Jack Benny

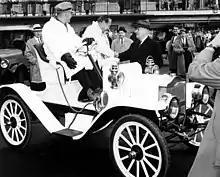
Jack Benny (shown here shaking hands with Harry S. Truman from the seat of a c. 1908 Maxwell Roadster March 21, 1958) kept the Maxwell familiar in U.S. popular culture for half a century after the brand went out of business.

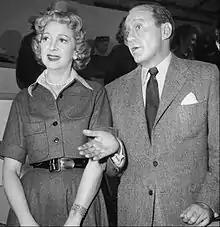
Jack Benny and Mary Livingstone, 1960

After making his television debut in 1949 on local Los Angeles station KTTV, then a CBS affiliate, the network television version of "The Jack Benny Program" ran from October 28, 1950, to 1965, all but the last season on CBS. Initially scheduled as a series of five "specials" during the 1950–1951 season, the show appeared every six weeks for the 1951–1952 season, every four weeks for the 1952–1953 season and every three weeks in 1953–1954. For the 1953–1954 season, half the episodes were live and half were filmed during the summer, to allow Benny to continue doing his radio show. From the fall of 1954 to 1960, it appeared every other week, and from 1960 to 1965 it was seen weekly.